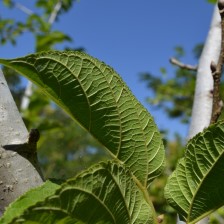
Variety: TaiwanStraberry